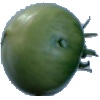
Label: Tomato not Ripened 1